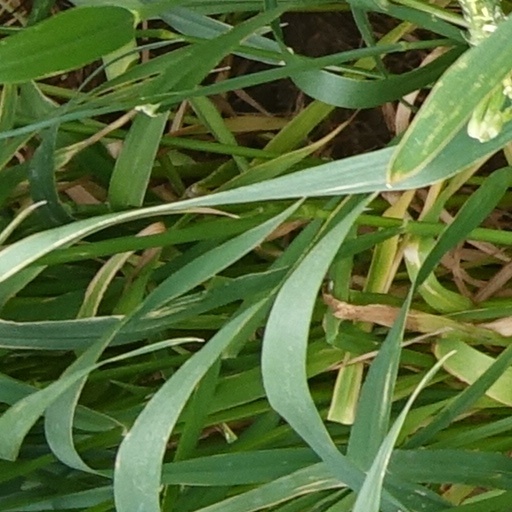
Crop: wheat